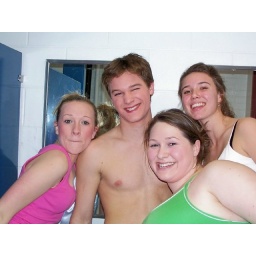
nothin better than a naked guy in the girls bathroom